Question: Please indicate a possible affordance area of the book that can be used for holding
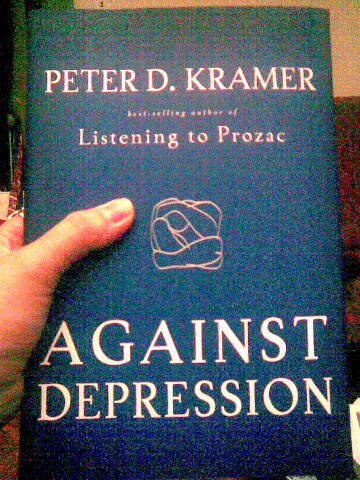
Answer: [20.526, 8.421, 352.105, 476.842]